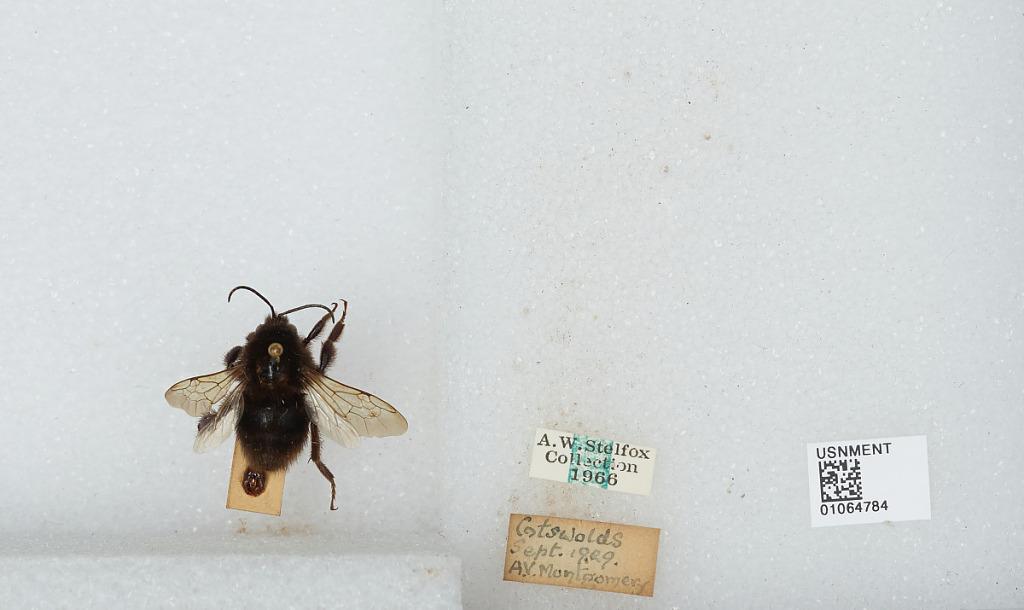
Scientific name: Bombus sp.
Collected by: A. Montgomery
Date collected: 1909-9-
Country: United Kingdom
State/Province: England
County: Gloucestershire
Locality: Cotswolds
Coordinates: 51.8, -2.03